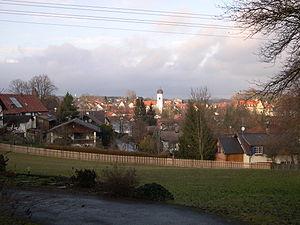
Utting am Ammersee est une commune d'Allemagne située en Bavière.